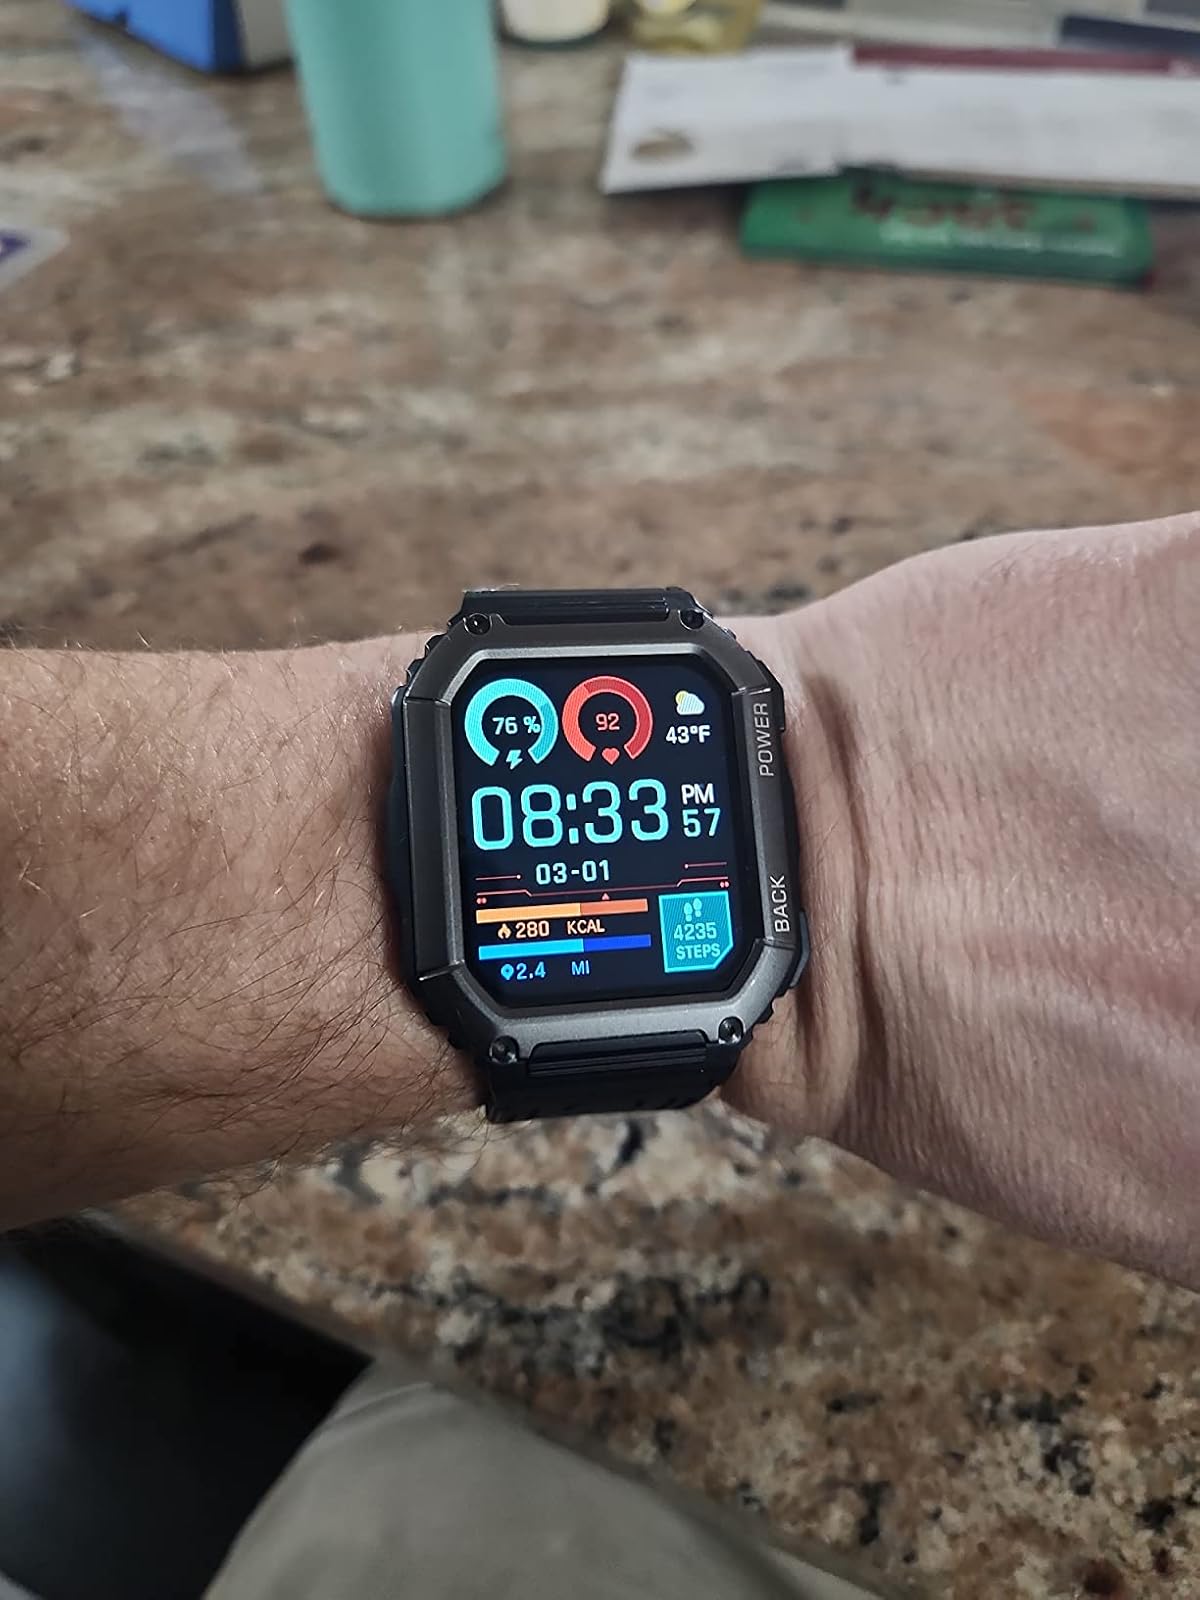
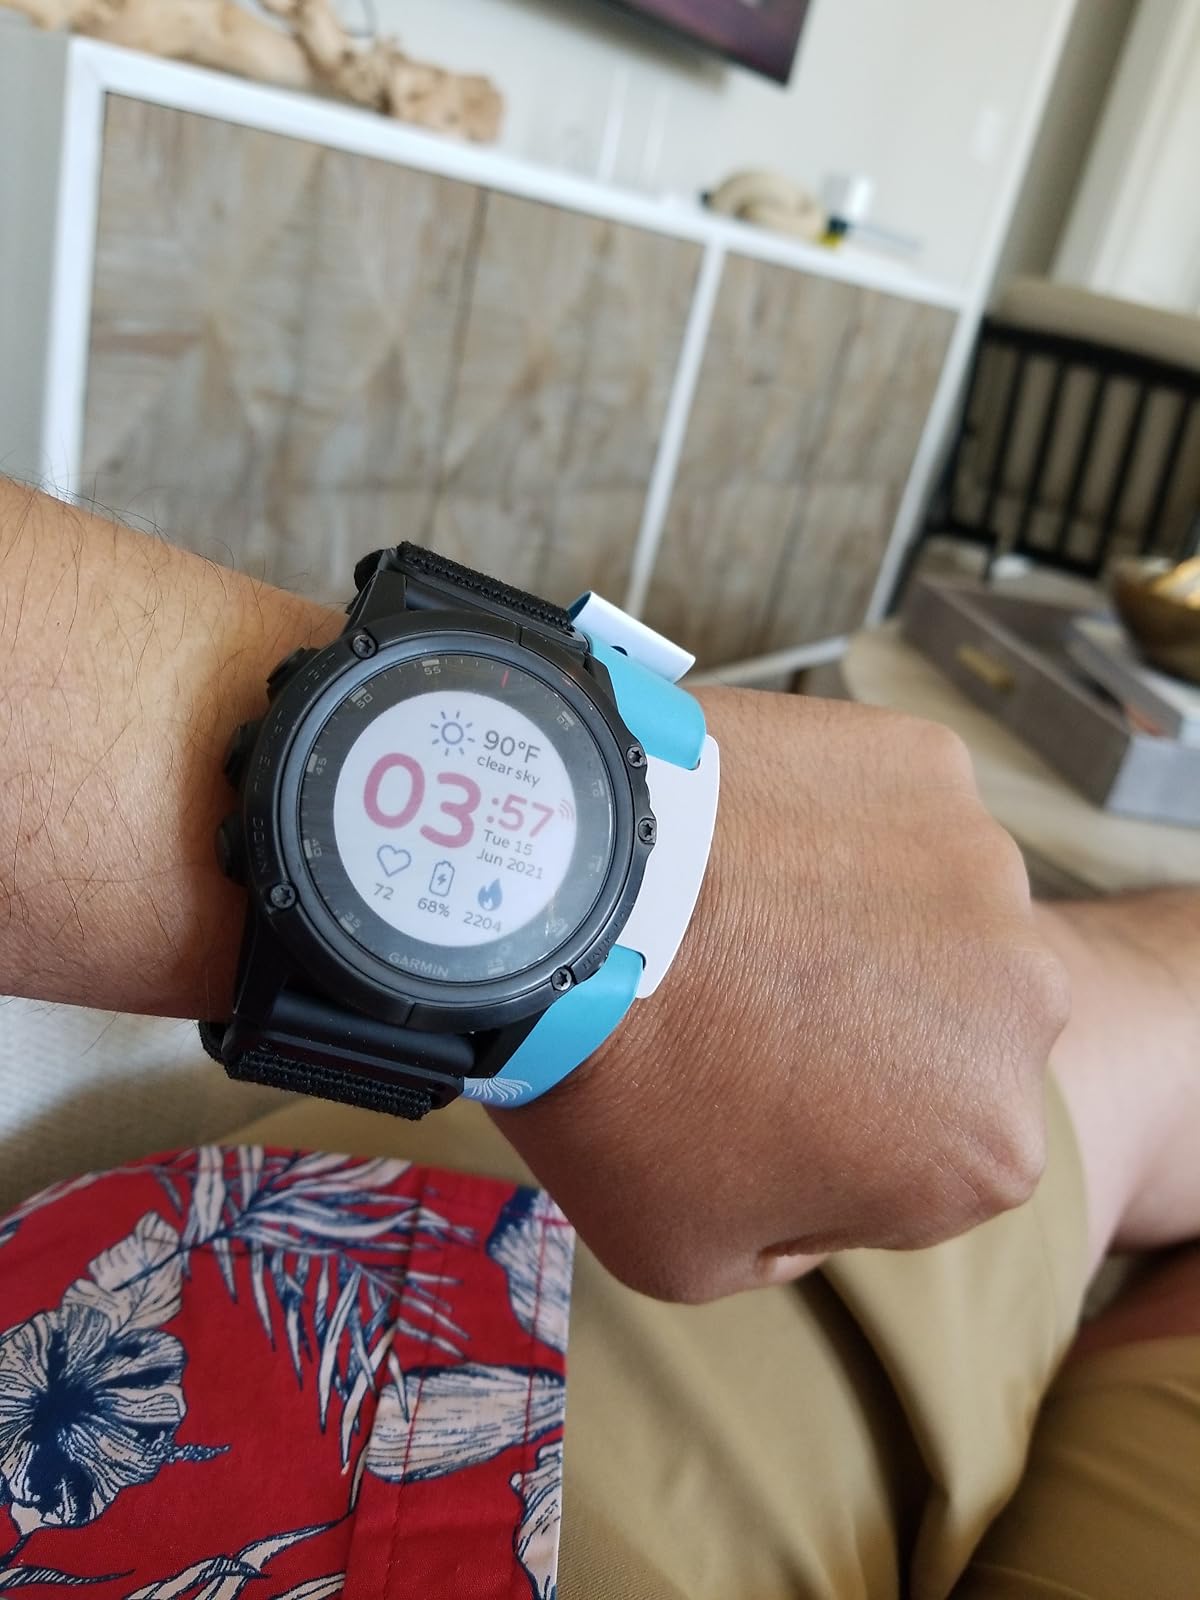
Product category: smartwatch
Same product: no